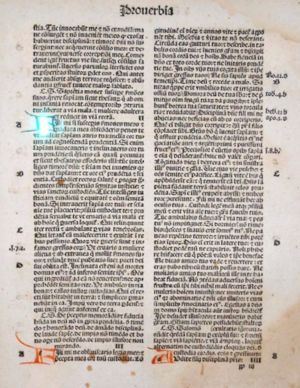
Inkunabel
Side fra bibel med gotiske typer. 1497.
En inkunabel er en tryksag fra bogtrykkunstens barndom til og med år 1501 i Europa. I Danmark til 1550. Det kan være en bog, et enkelt ark eller en side. Ordet stammer fra det latinske incunabula, der betyder "svøb" eller "vugge" og hentyder til bogtrykkunstens barndom.